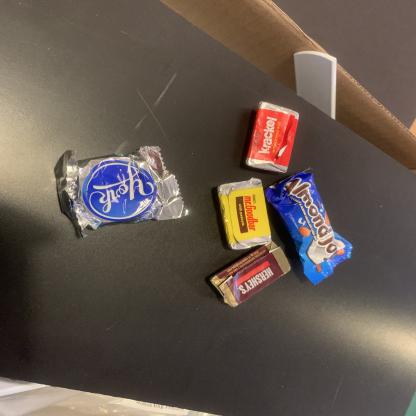
Label: plastics